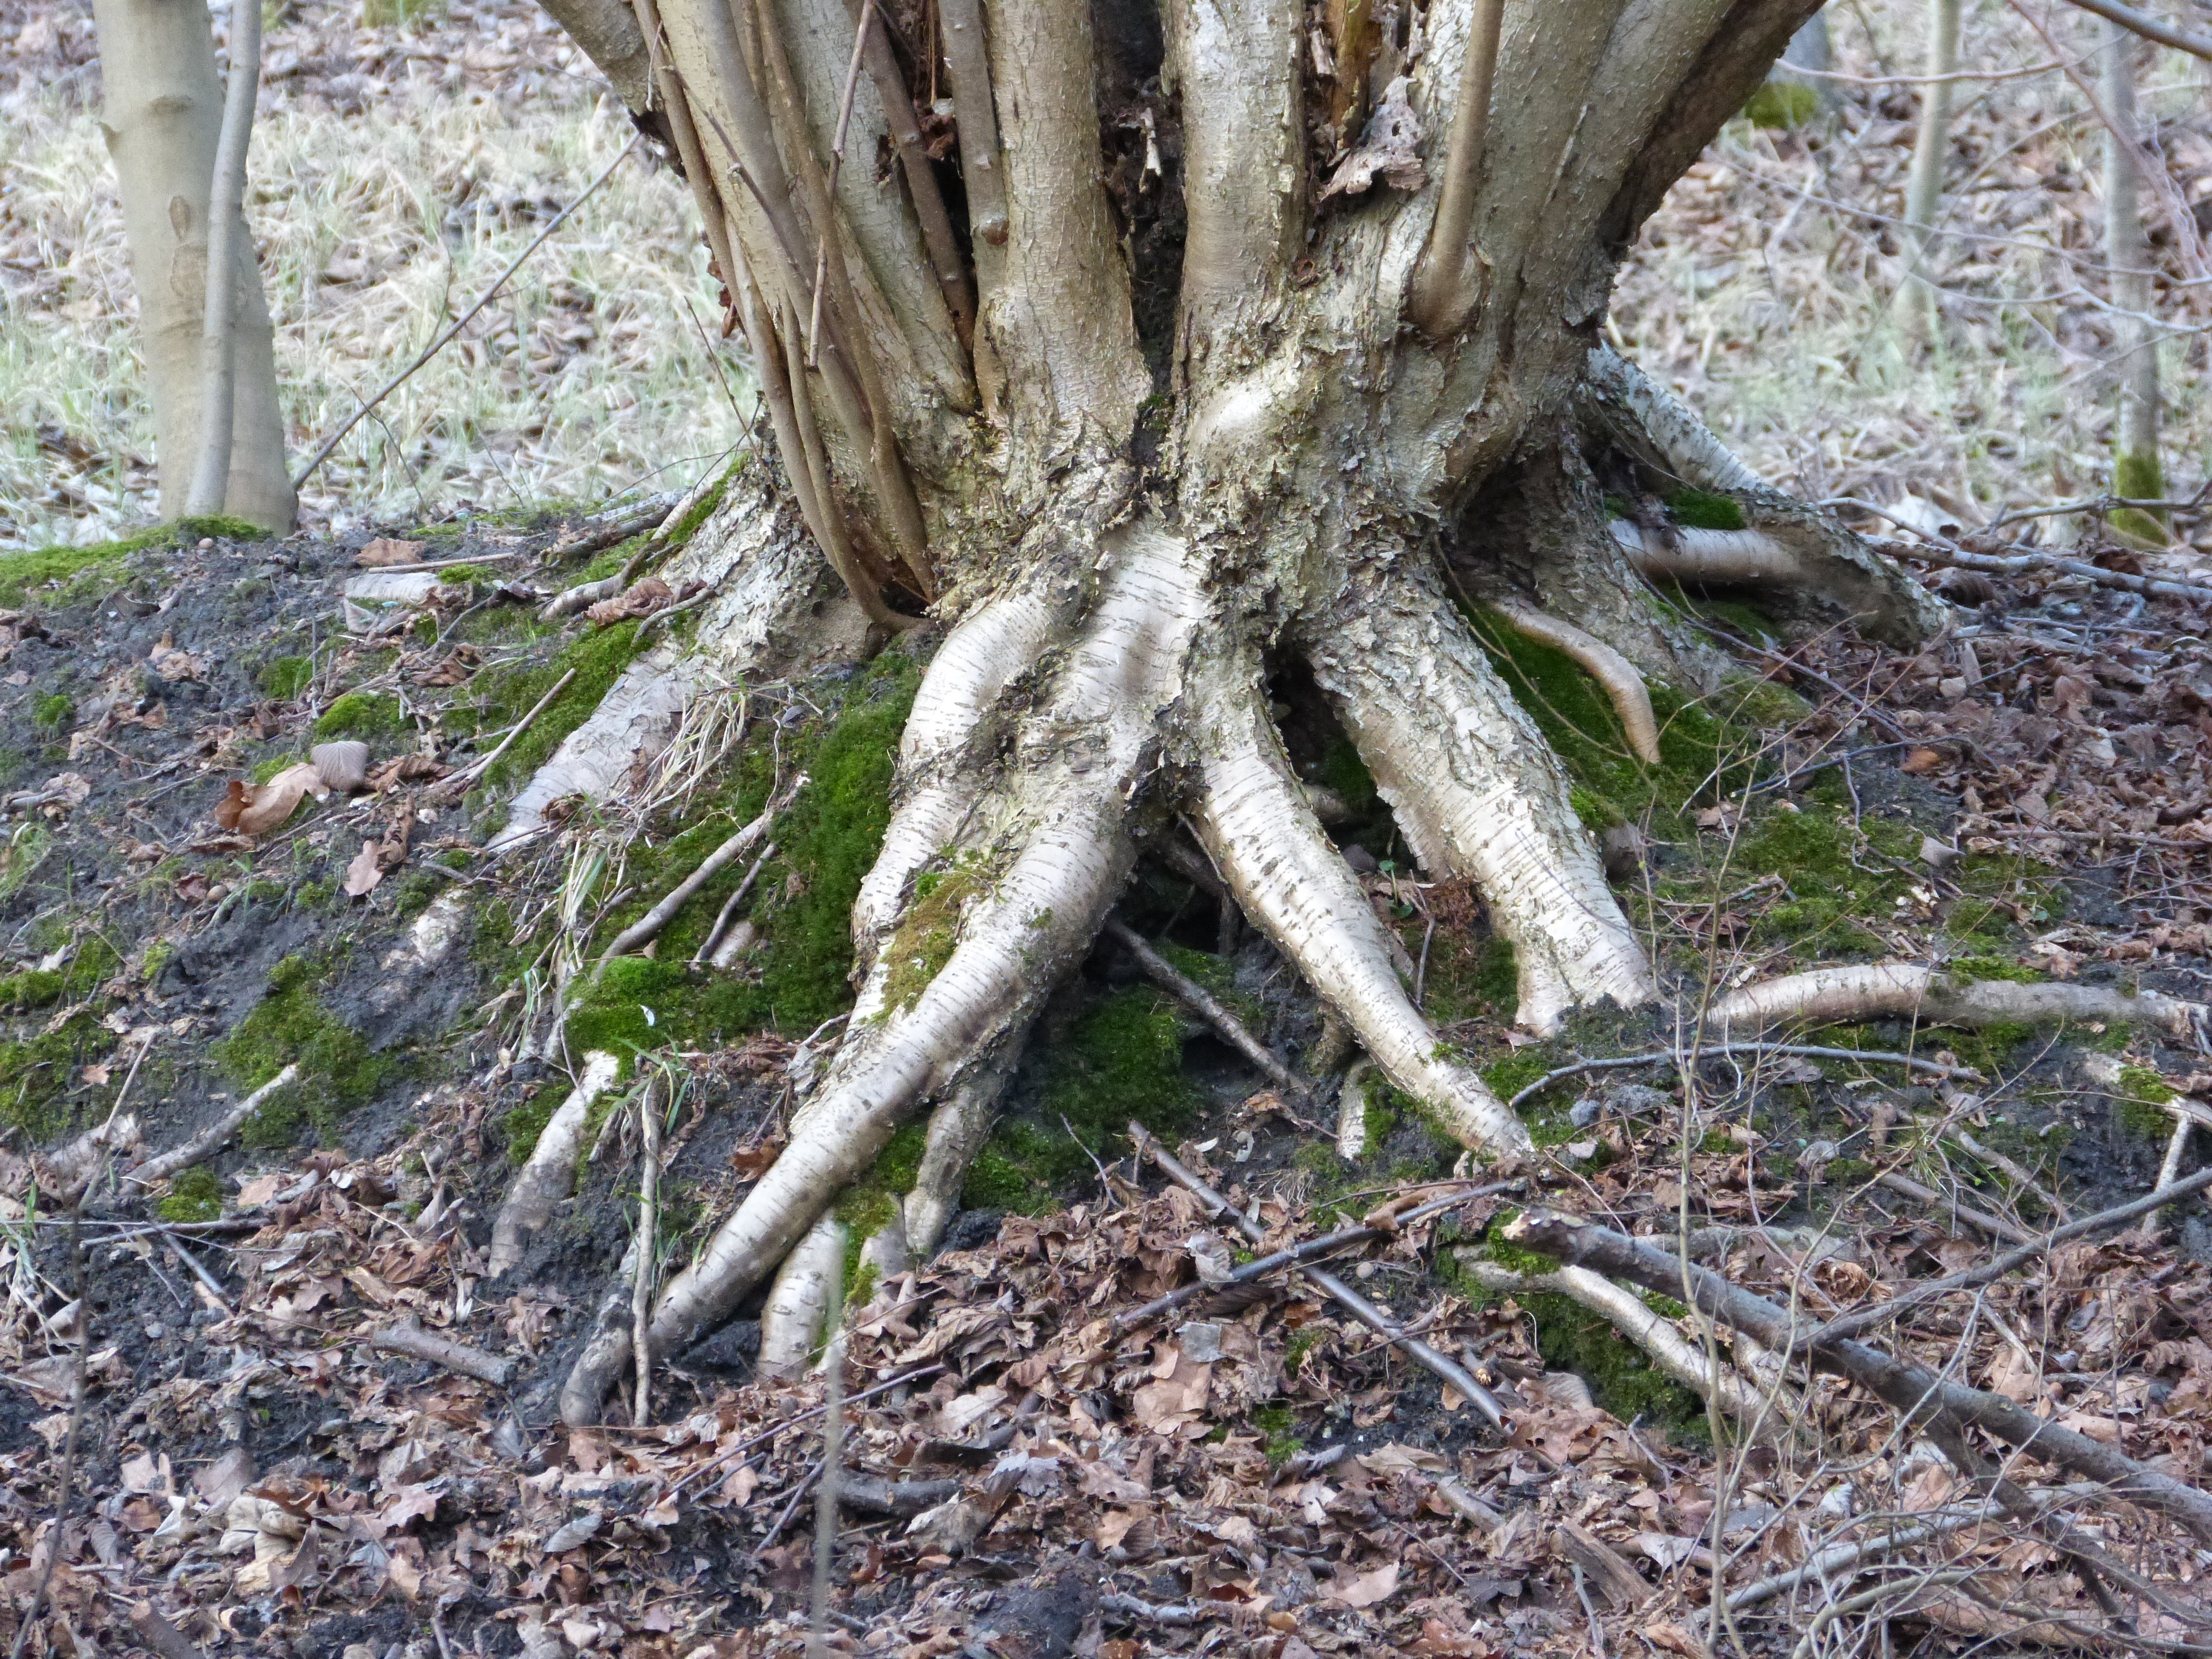
tree, nature, forest, branch, plant, wood, leaf, flower, trunk, old, overgrown, autumn, botany, flora, root, tribe, woodland, tree roots, mis shapen, woody plant, land plant